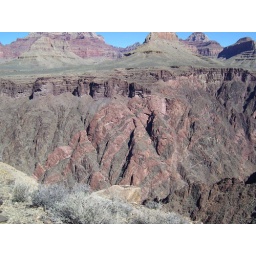
Cool red and black colors in the rock